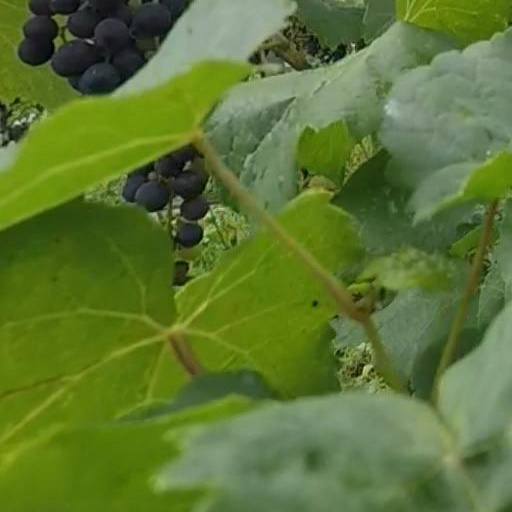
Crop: grape